Mount Mathias

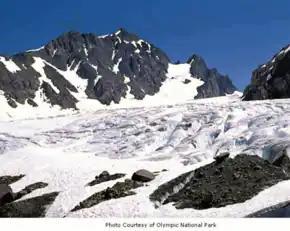
Blue Glacier and Mount Mathias

Based on the Köppen climate classification, Mount Mathias is located in the marine west coast climate zone of western North America. Weather fronts originating in the Pacific Ocean travel northeast toward the Olympic Mountains. As fronts approach, they are forced upward by the peaks (orographic lift), causing them to drop their moisture in the form of rain or snow. As a result, the Olympics experience high precipitation, especially during the winter months in the form of snowfall. Because of maritime influence, snow tends to be wet and heavy, resulting in avalanche danger. During winter months weather is usually cloudy, but due to high pressure systems over the Pacific Ocean that intensify during summer months, there is often little or no cloud cover during the summer. The months of July through September offer the most favorable weather for viewing or climbing this peak.